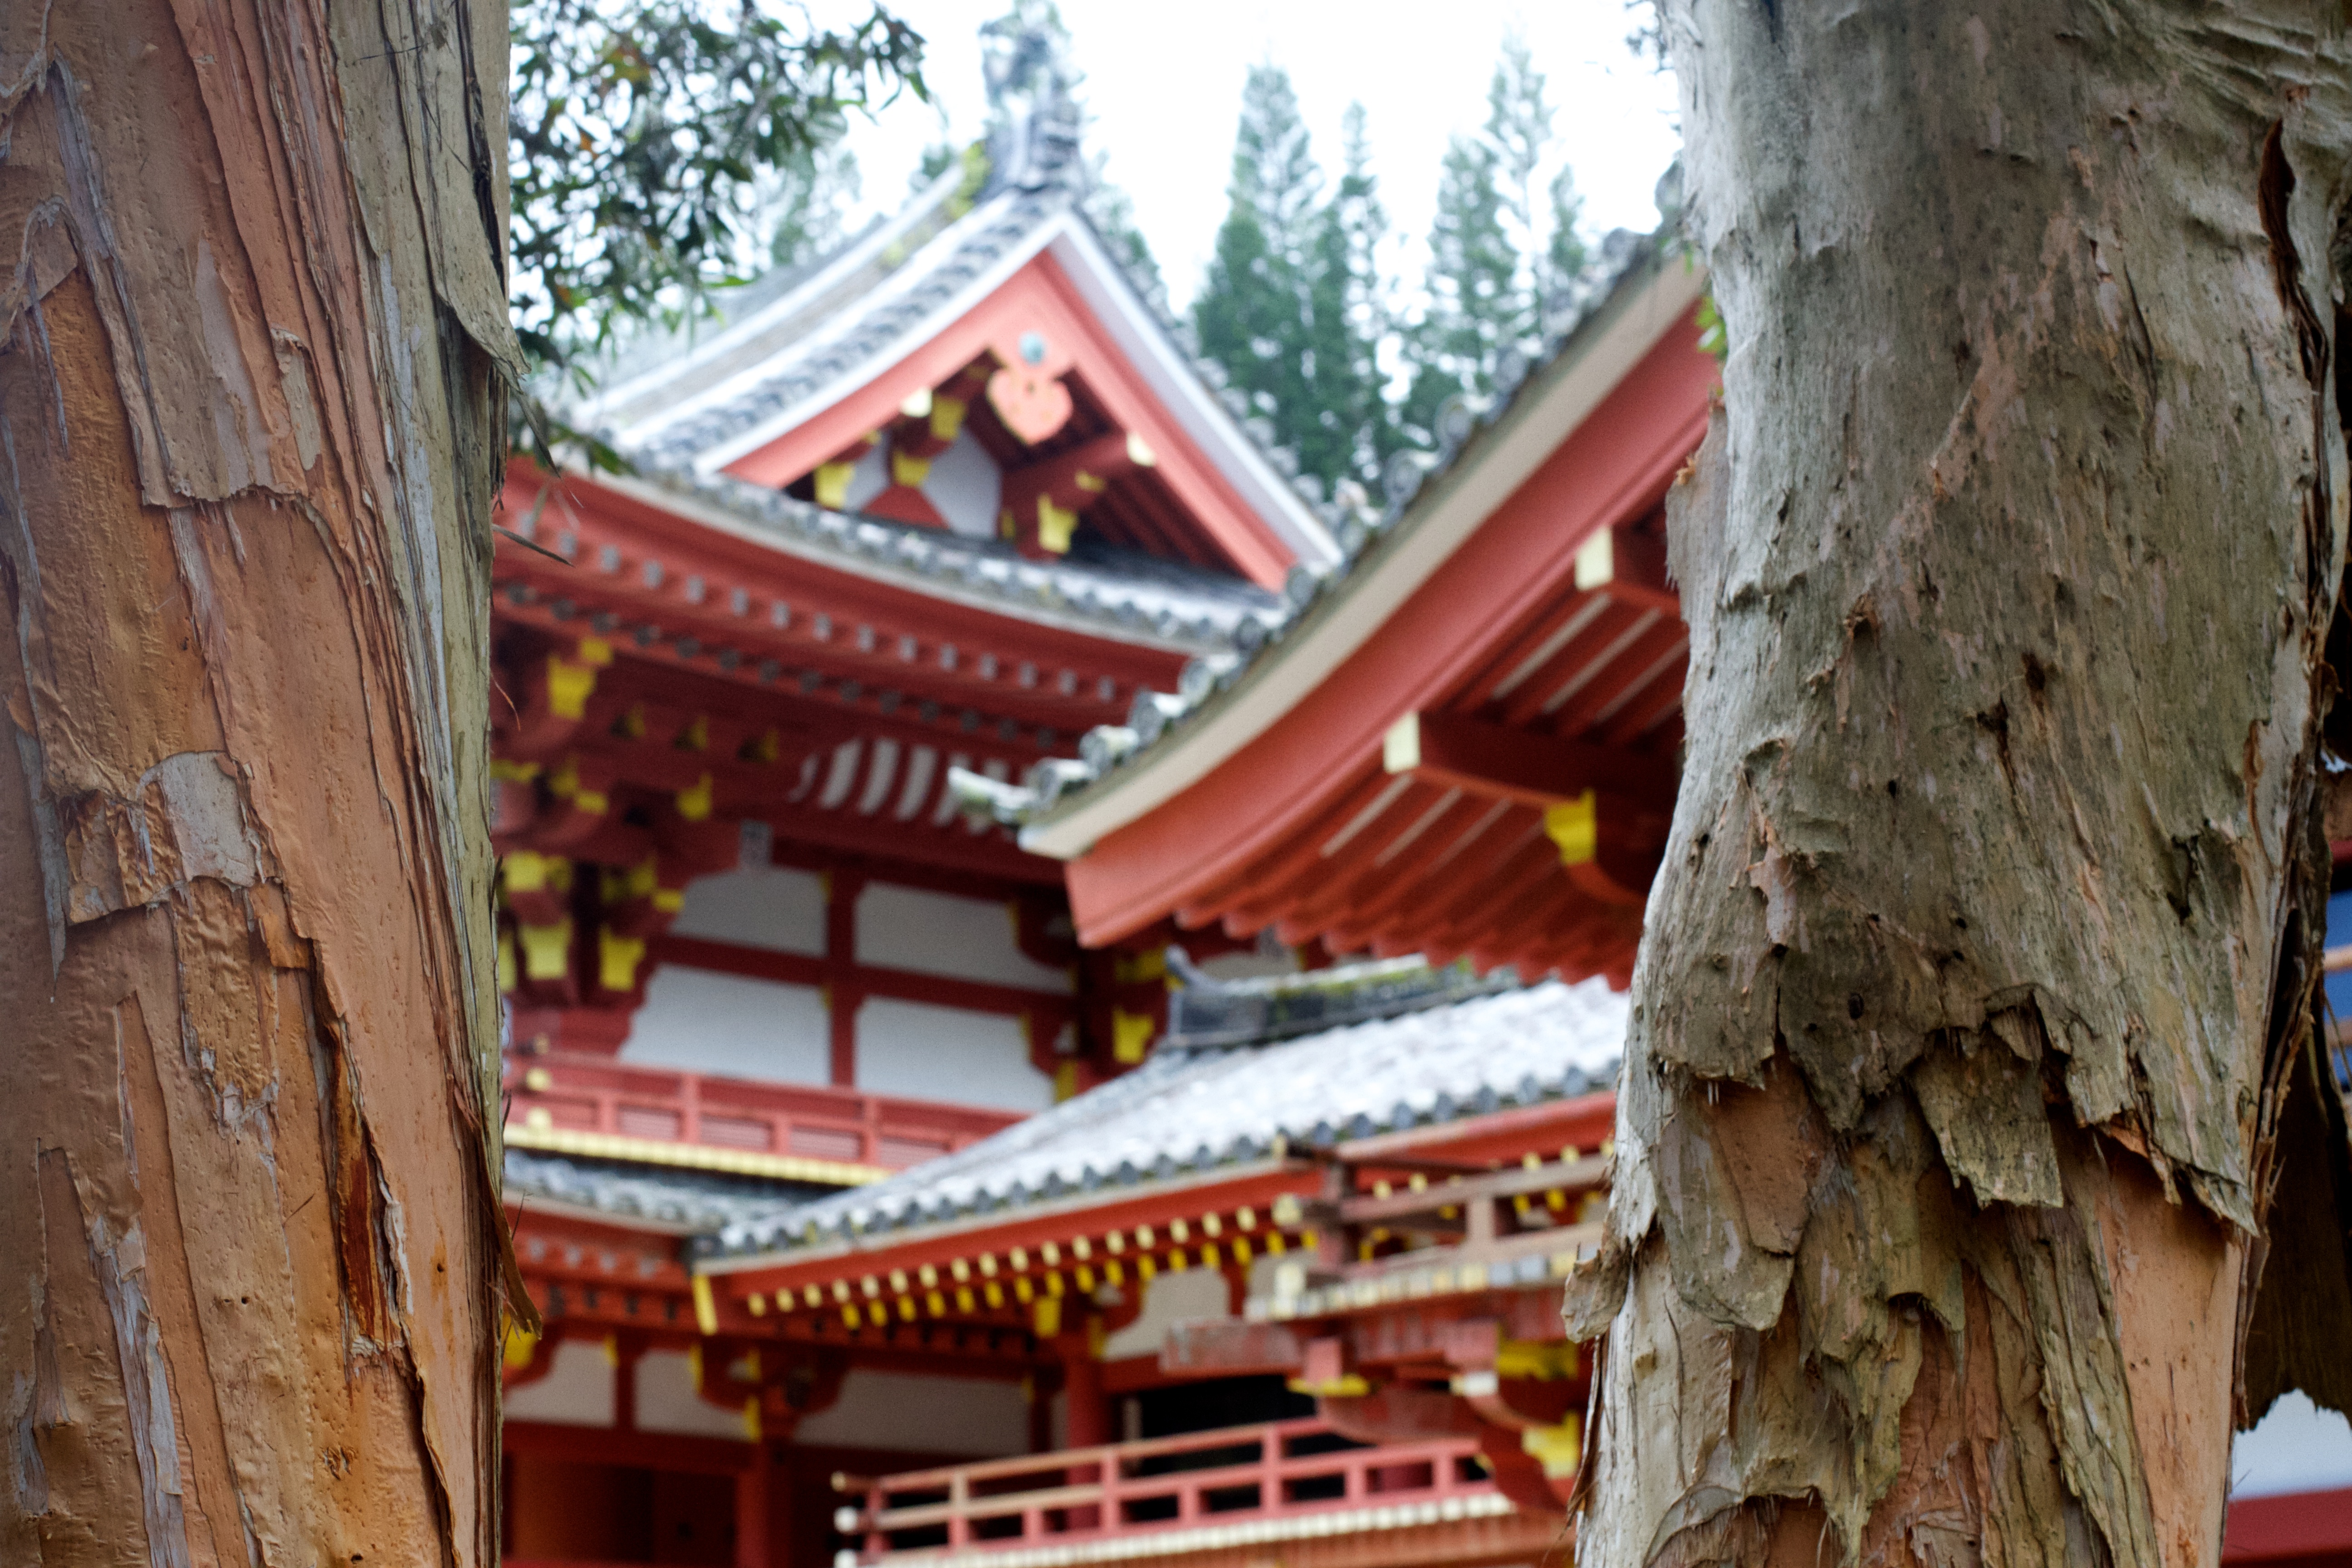
chinese architecture, temple, building, hindu temple, place of worship, wat, shinto shrine, shrine